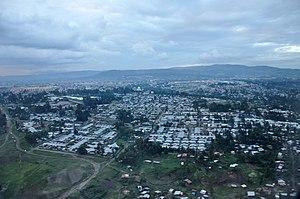
Ceci est une liste des capitales du monde rangées par ordre décroissant d'altitude. L'altitude d'une ville a des conséquences sur sa morphologie et sur son organisation sociale. Dans de nombreux cas, les faibles températures hivernales ont eu des conséquences sur les formes de l'habitat urbain.